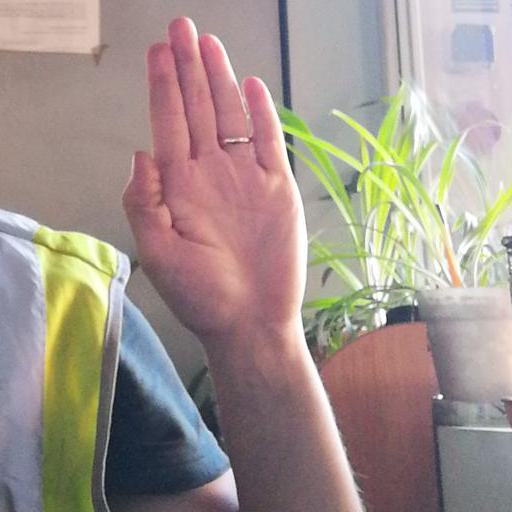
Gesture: stop